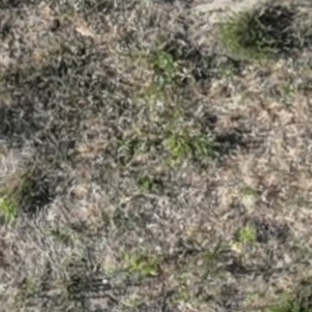
Month: july